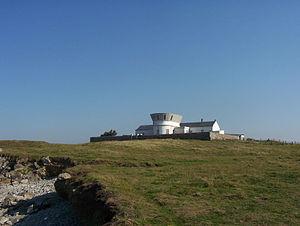
Digulleville est une ancienne commune française, située dans le département de la Manche en région Normandie, à l'ouest de Cherbourg-en-Cotentin, peuplée de 281 habitants.